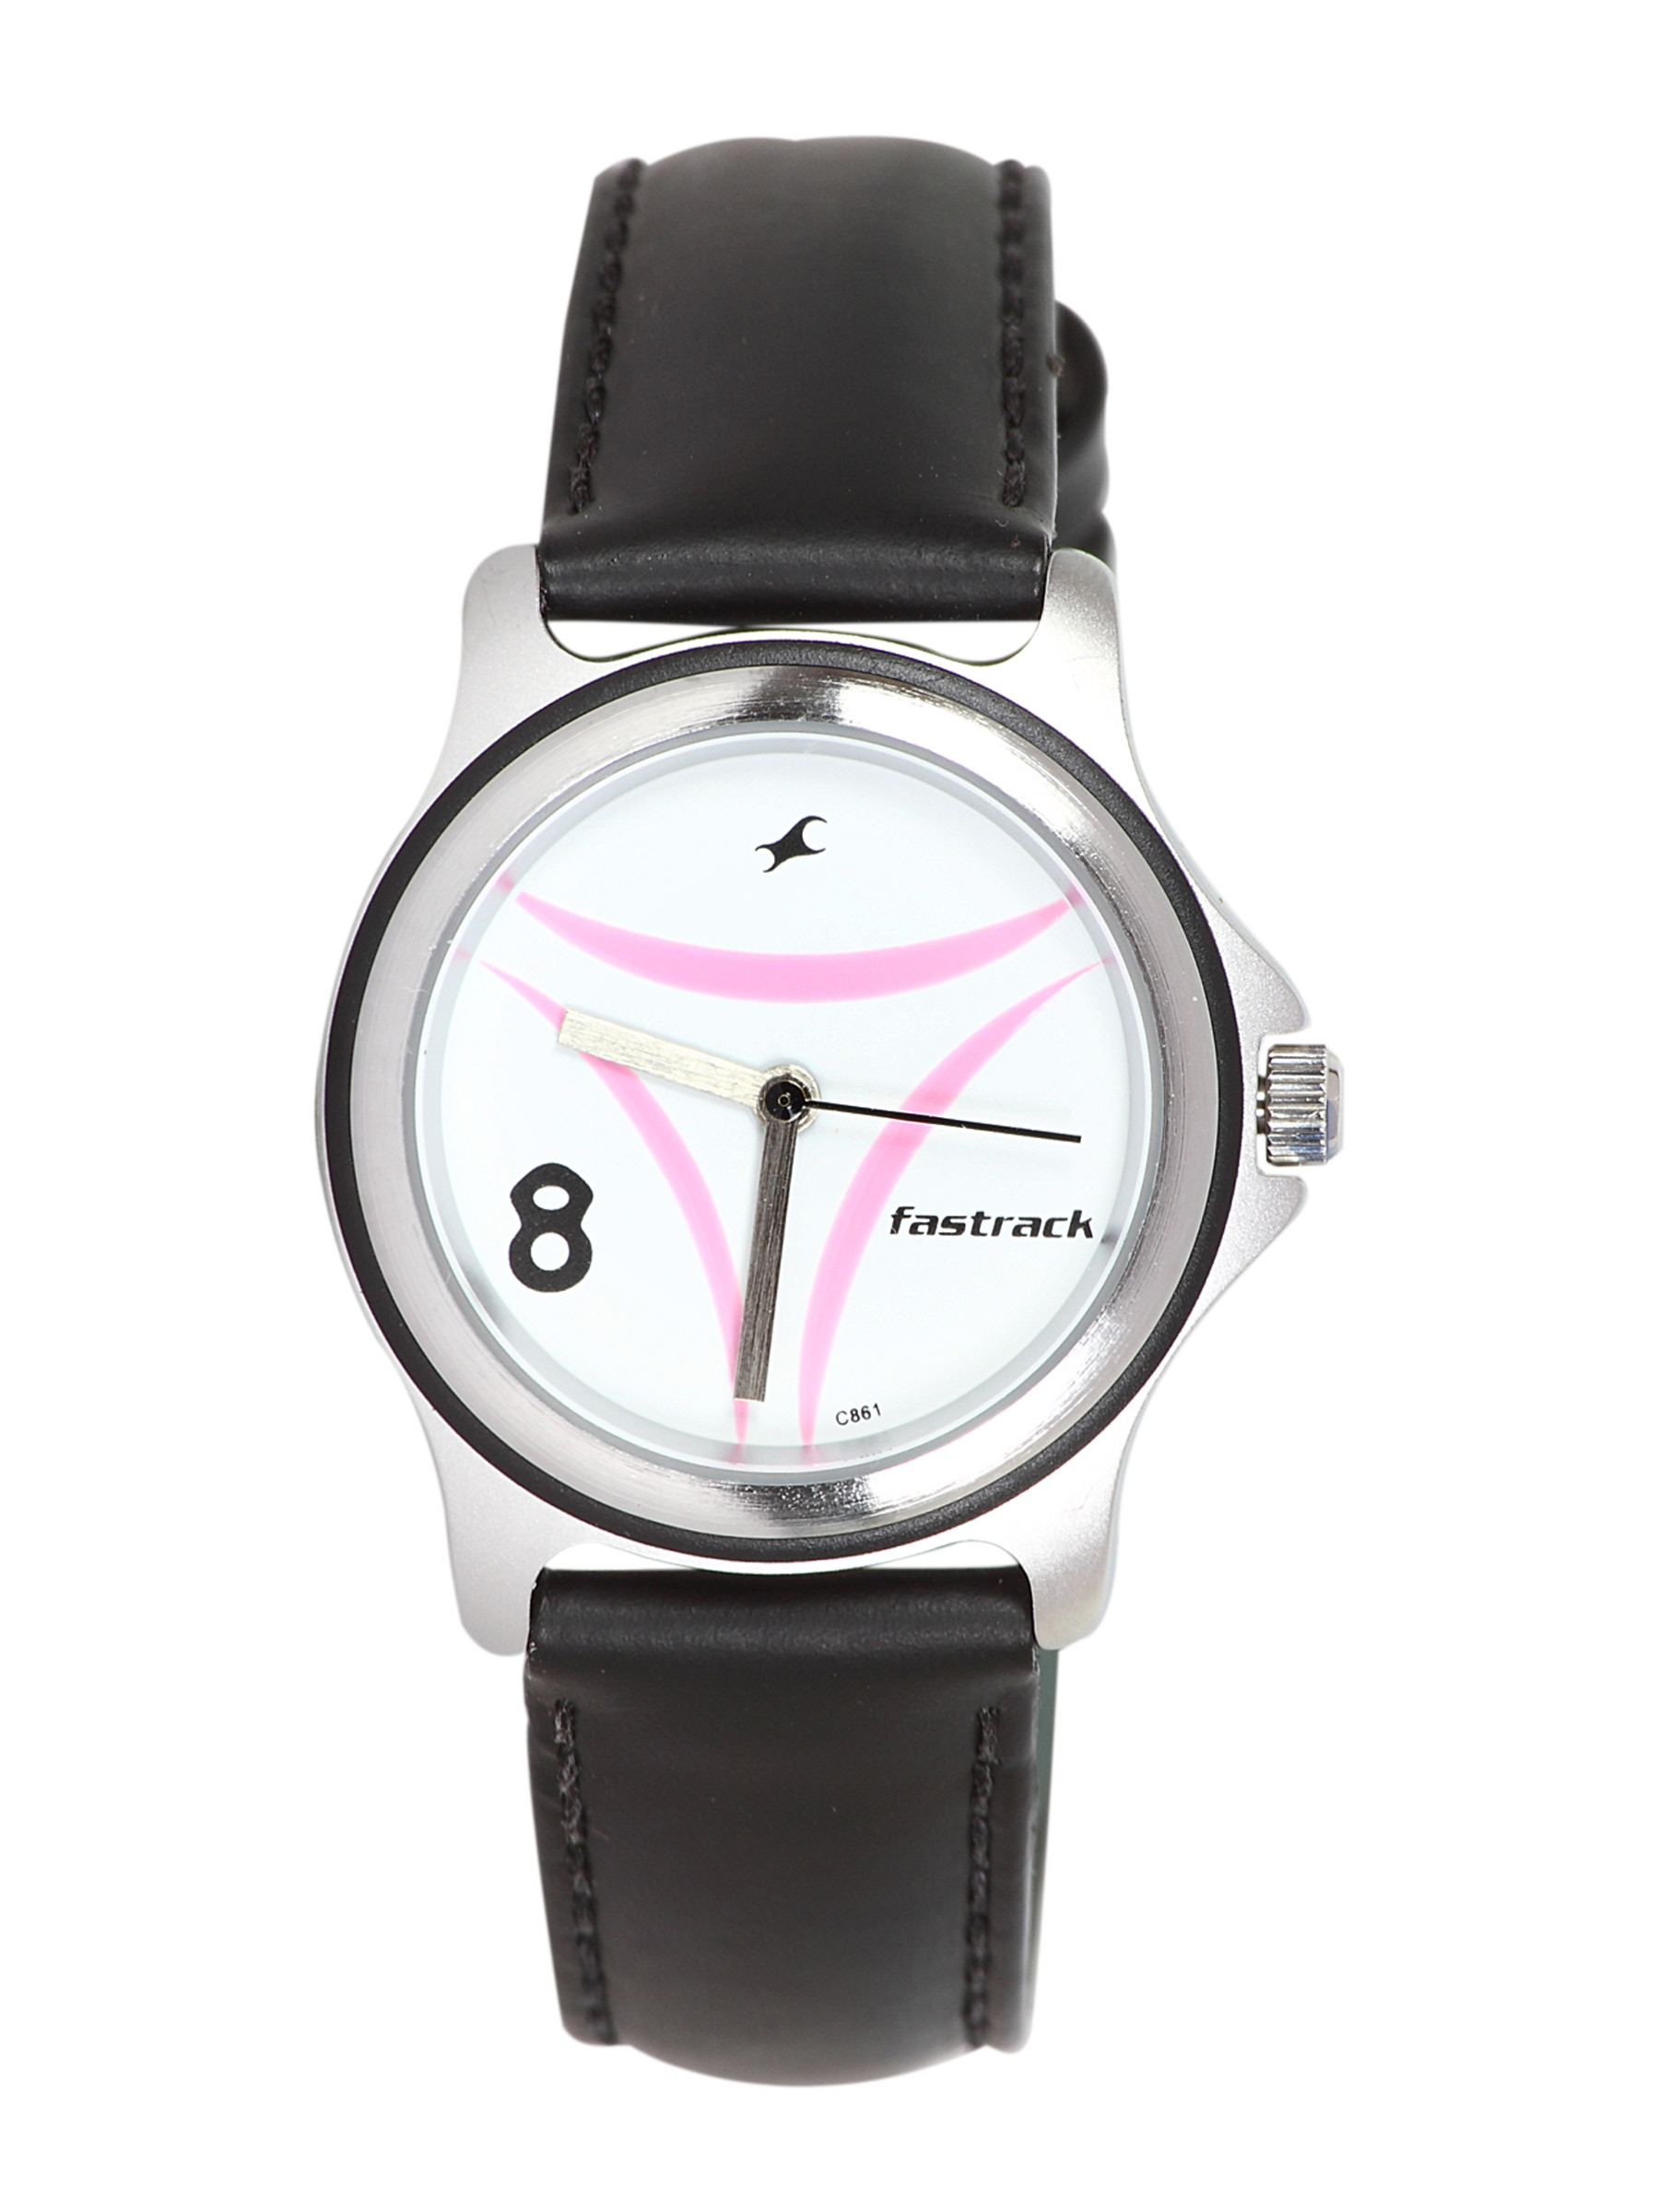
Fastrack Women Economy Analog White Black Watch
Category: Accessories / Watches / Watches
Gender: Women
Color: Black
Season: Winter 2016
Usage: Casual